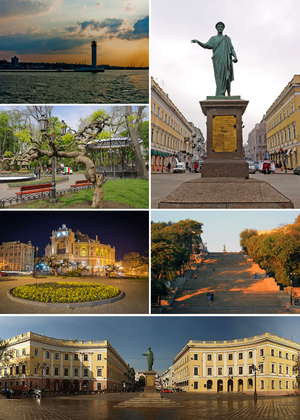
Odessa est une ville portuaire d'Ukraine, sur la mer Noire, et la capitale administrative de l'oblast d'Odessa. Sa population s'élevait à 1 011 494 habitants en 2018. Elle a été fondée en 1794 ex nihilo comme ville nouvelle par l'impératrice russe Catherine II et, de fait, a attiré dès le début un nombre considérable d'immigrés de tout l'Empire et des pays avoisinants.